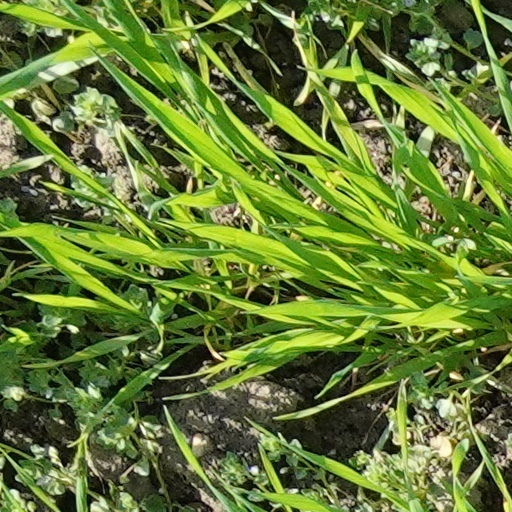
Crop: wheat